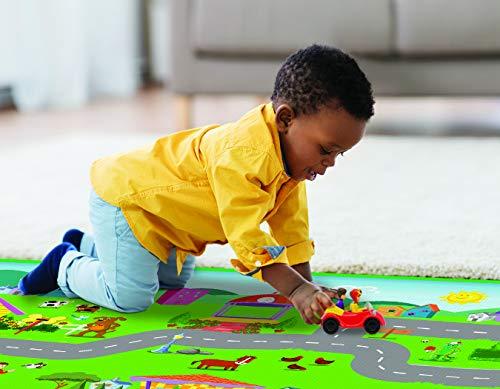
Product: TCG Toys The Wiggles Jumbo Megamat
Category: Toys & Games | Dress Up & Pretend Play | Pretend Play
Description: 2 the wiggles character vehicles included.
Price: $34.10
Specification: ProductDimensions:61x1.2x47inches|ItemWeight:2.35pounds|ShippingWeight:2.35pounds(Viewshippingratesandpolicies)|ASIN:B07Z8NHTK4|Itemmodelnumber:62020|Manufacturerrecommendedage:36months-12years